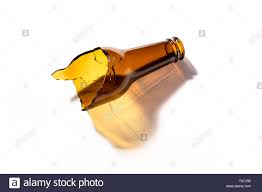
Waste category: glass